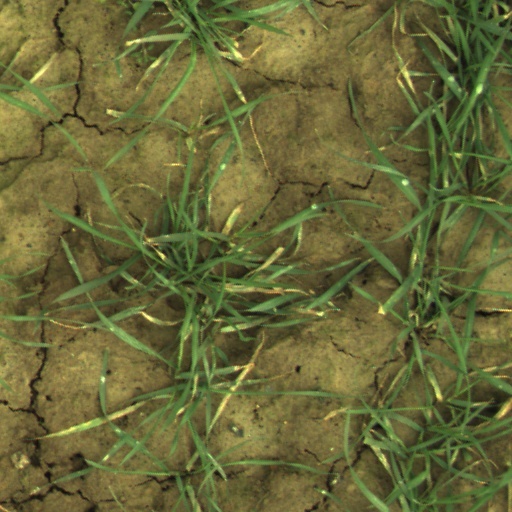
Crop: wheat